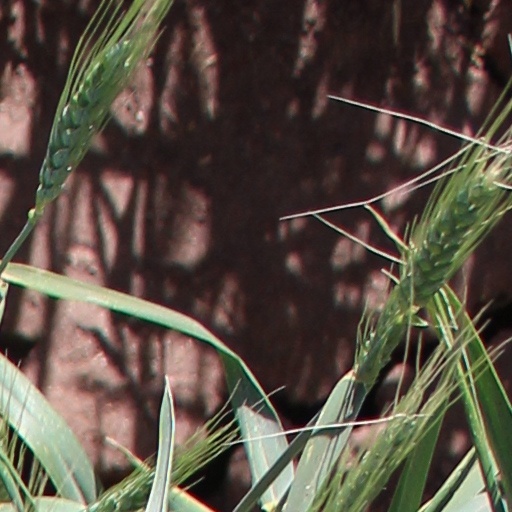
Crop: wheat